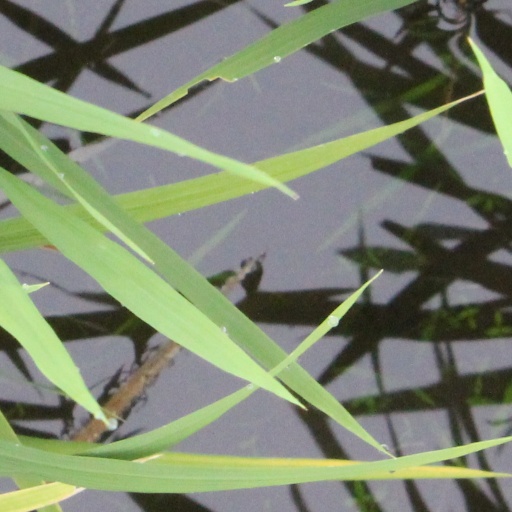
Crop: rice